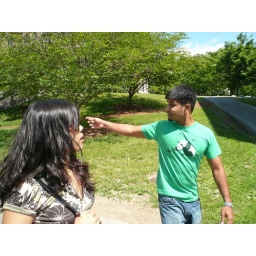
hersh explains that right in that building over there, was the BEST windows nt box for playing computer games.